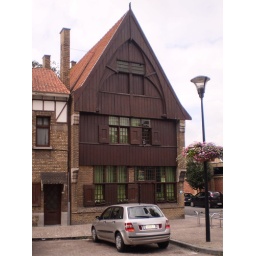
Ieper 12-13-14 Augustus. Houten Huis or wooden house near the Rijssel Gate and near my Bed &amp;amp; Breakfast.